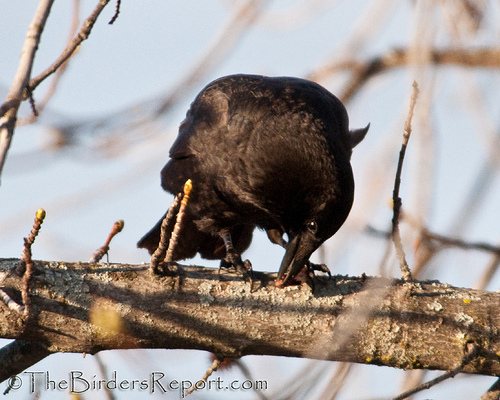
this all black bird has a pointed bell and a sheen look to its feathers.
this bird is black with short wings and has a long, pointy beak.
this bird is black with a slight brown undertone, the beak, eyes and talons are also black in color.
this is a large black bird with black feet and a pointy black beak.
this bird is black with long legs and has a long, pointy beak.
the bird has a long black bill and a black breast.
an all black bird with a long black beak.
the bird is completely black with a long, sharp bill, and it's head is normal sized compared to it's body.
this bird has wings that are black and has a thick bill
this large bird has all black feathers and a black bill.
Species: American Crow